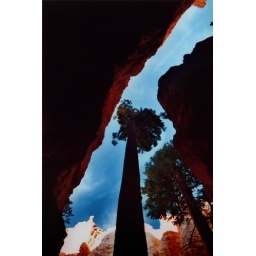
You wonder how these pine trees can grow in these deep chasms of Bryce Canyon.